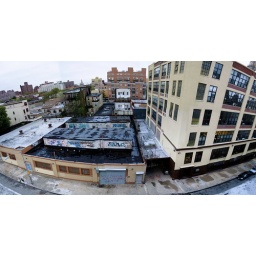
stitched together from photos taken from the roof of my loft building in Brooklyn.